WTAM

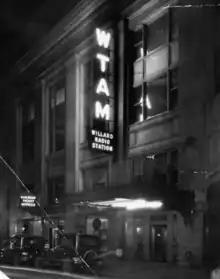
WTAM studios in Union Trust Building circa 1926

WTAM was the first radio station to broadcast coverage of a political convention when it covered the 1924 Republican National Convention at Cleveland's Public Auditorium from June 10–12, 1924. The station's power increased to 2,500 watts in 1925 and to 3,500 watts in 1926, as the studios moved to the Union Trust Building (now The 925 Building). By June 30, 1927, WTAM and WEAR broadcast on 750 kHz with WTAM broadcasting with 3,500 watts. The January 31, 1928, Radio Service Bulletin of the Commerce Department listed WTAM broadcasting with 3,500 watts at night and 5,000 watts during the day.